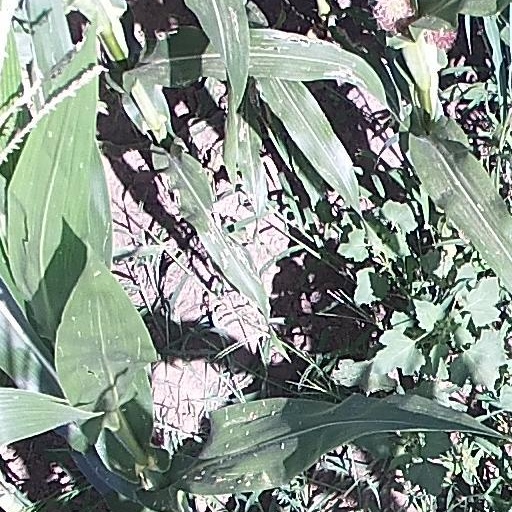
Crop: maize; corn